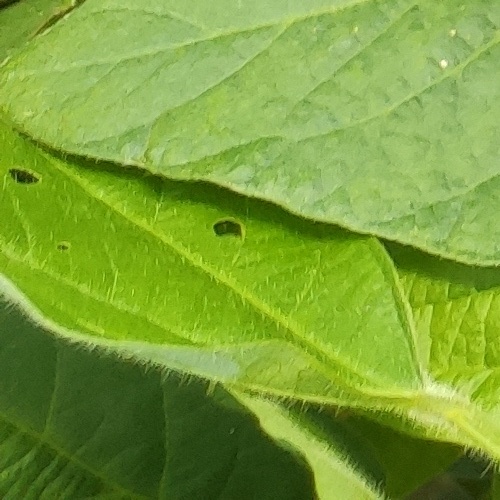
Label: Diabrotica_speciosa